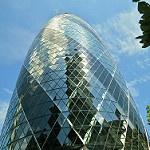
Scene: Outdoor